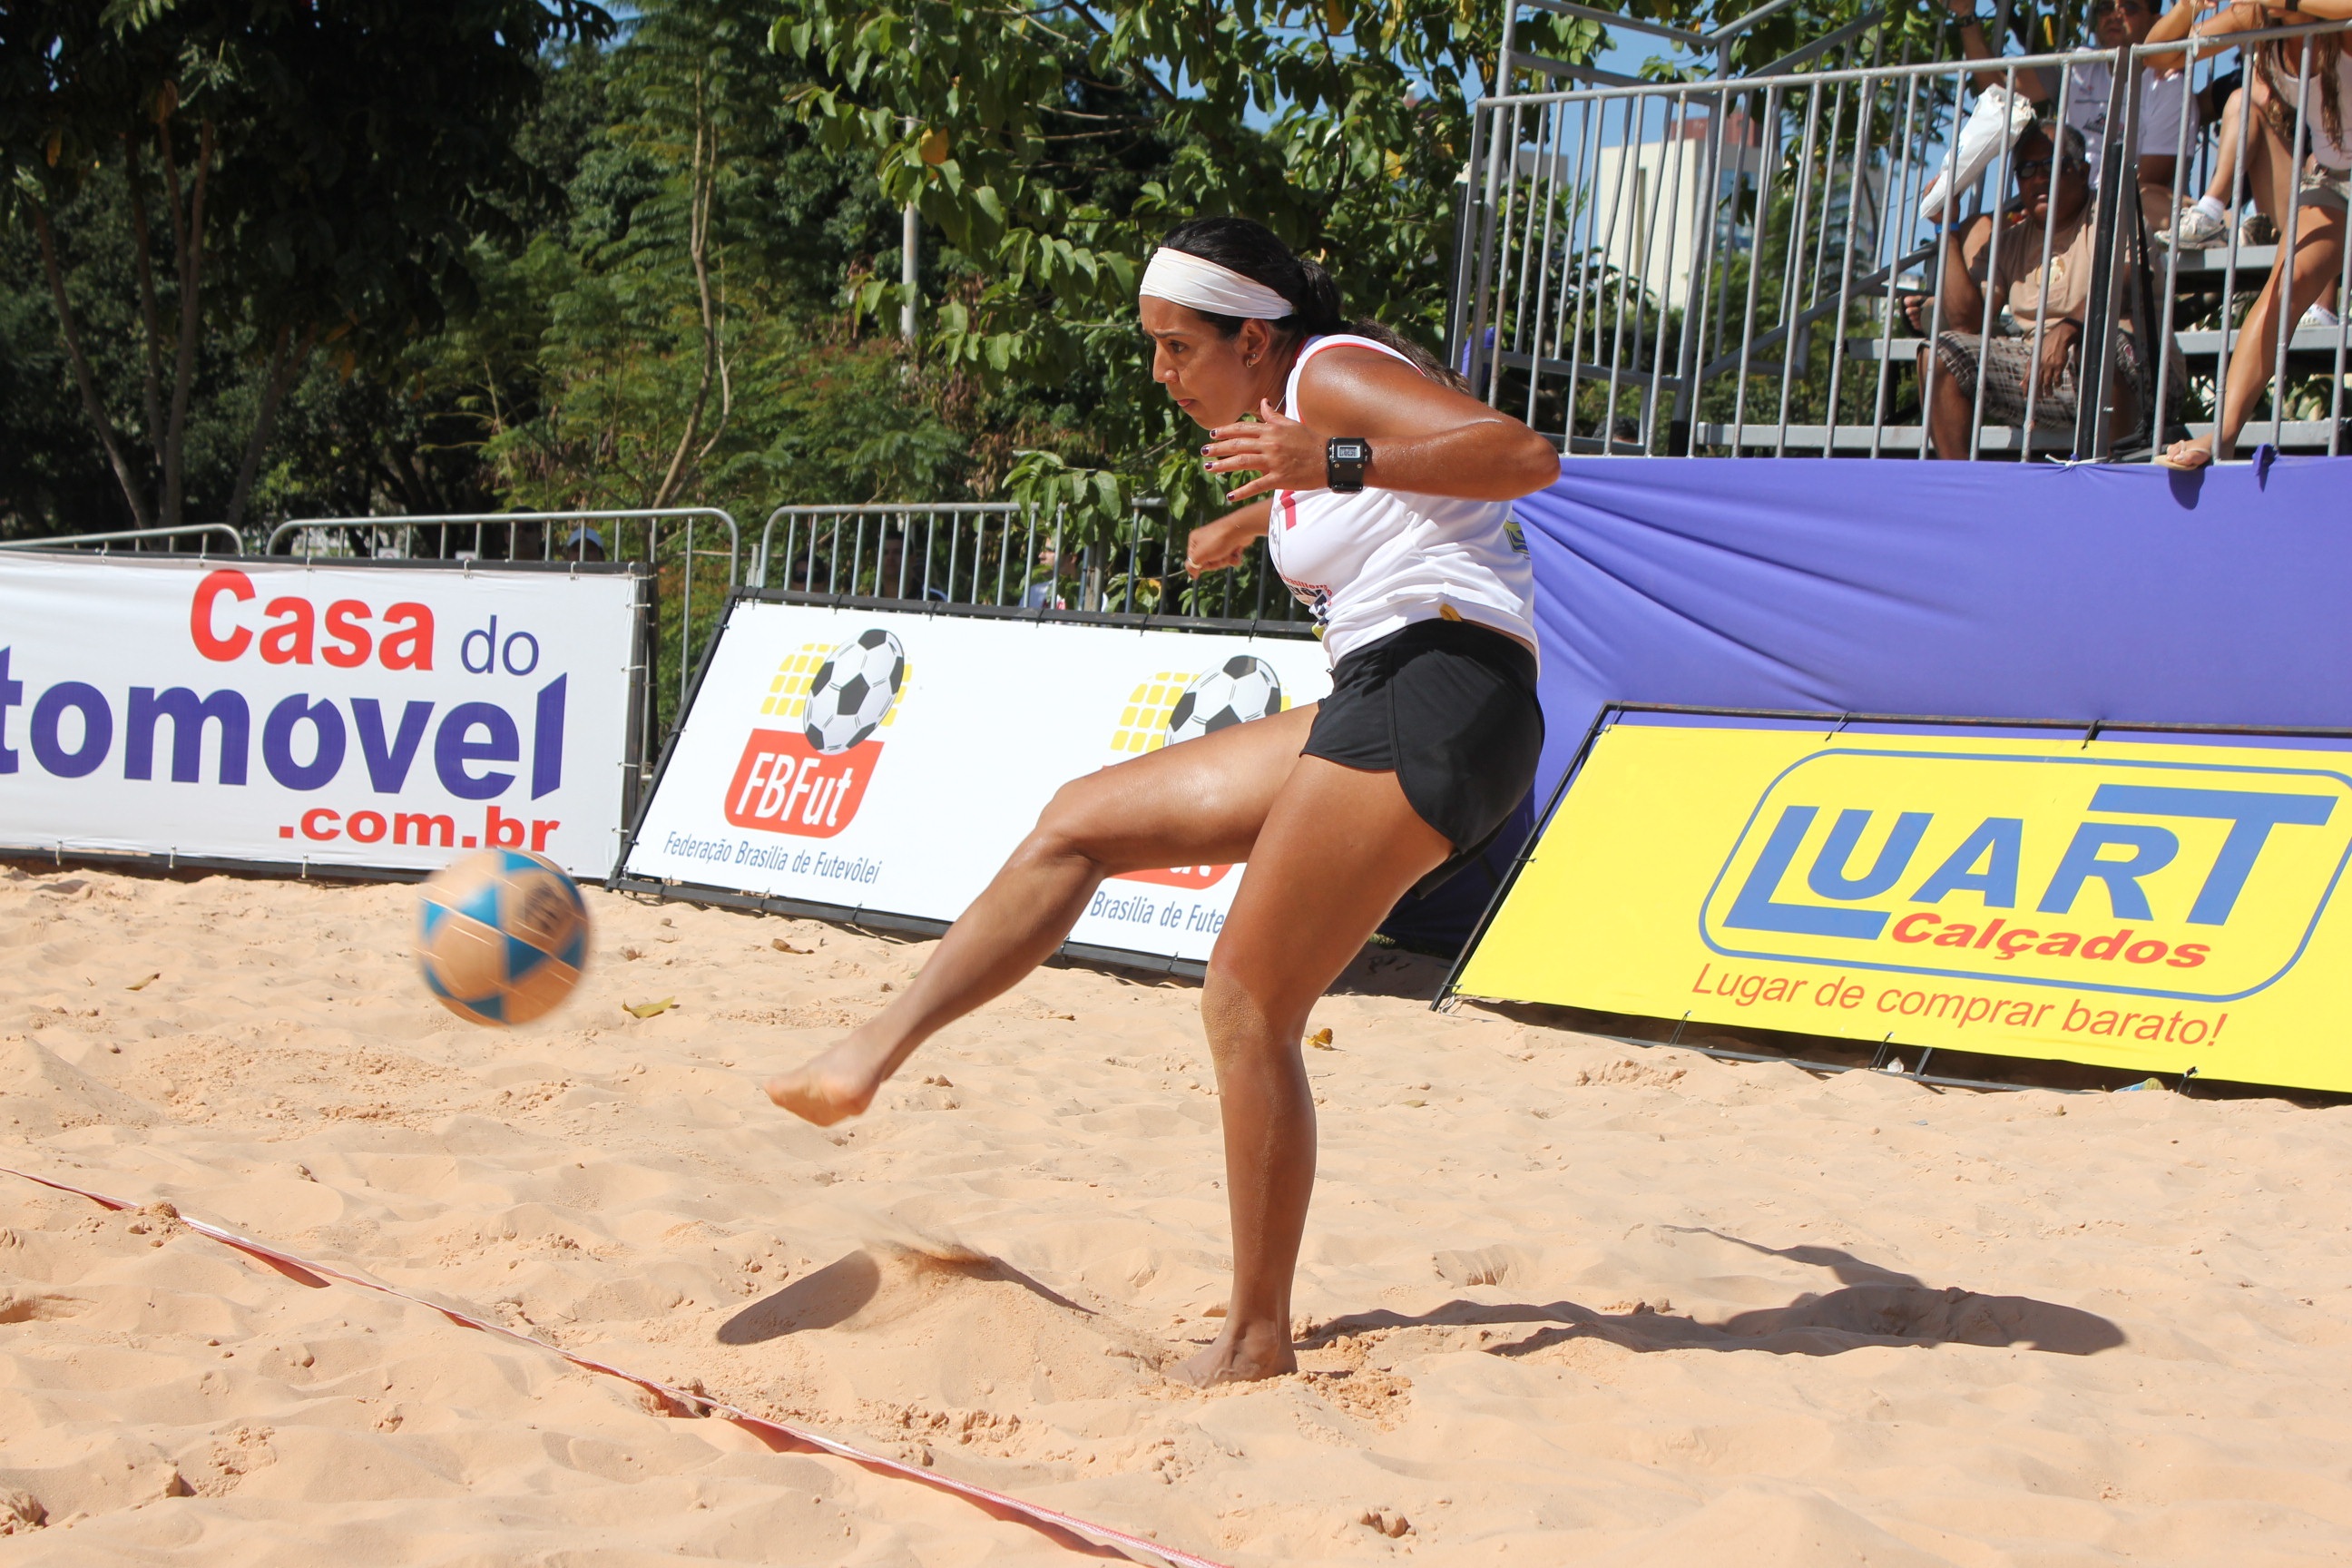
sand, sport, game, sports, ball, tournament, volleyball, ball game, beach volleyball, futvolei, competition event, ball over a net games